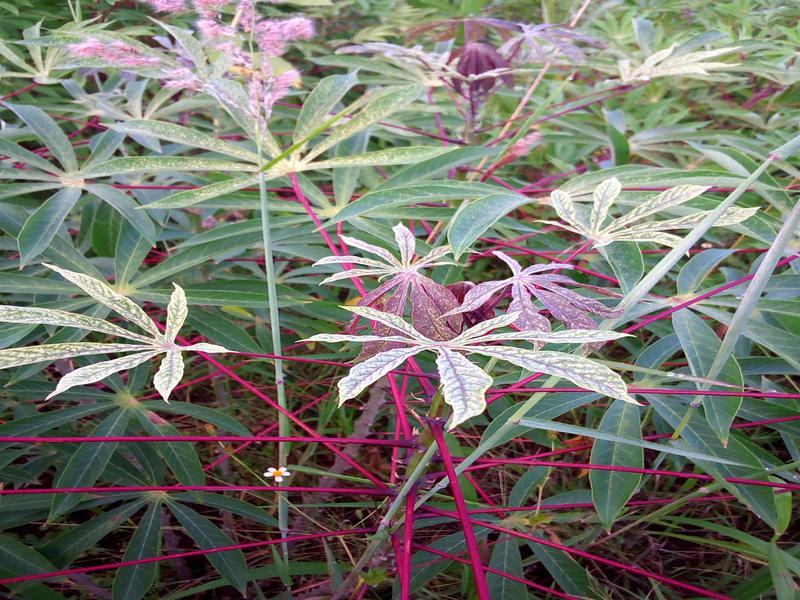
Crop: cassava
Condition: green_mottle